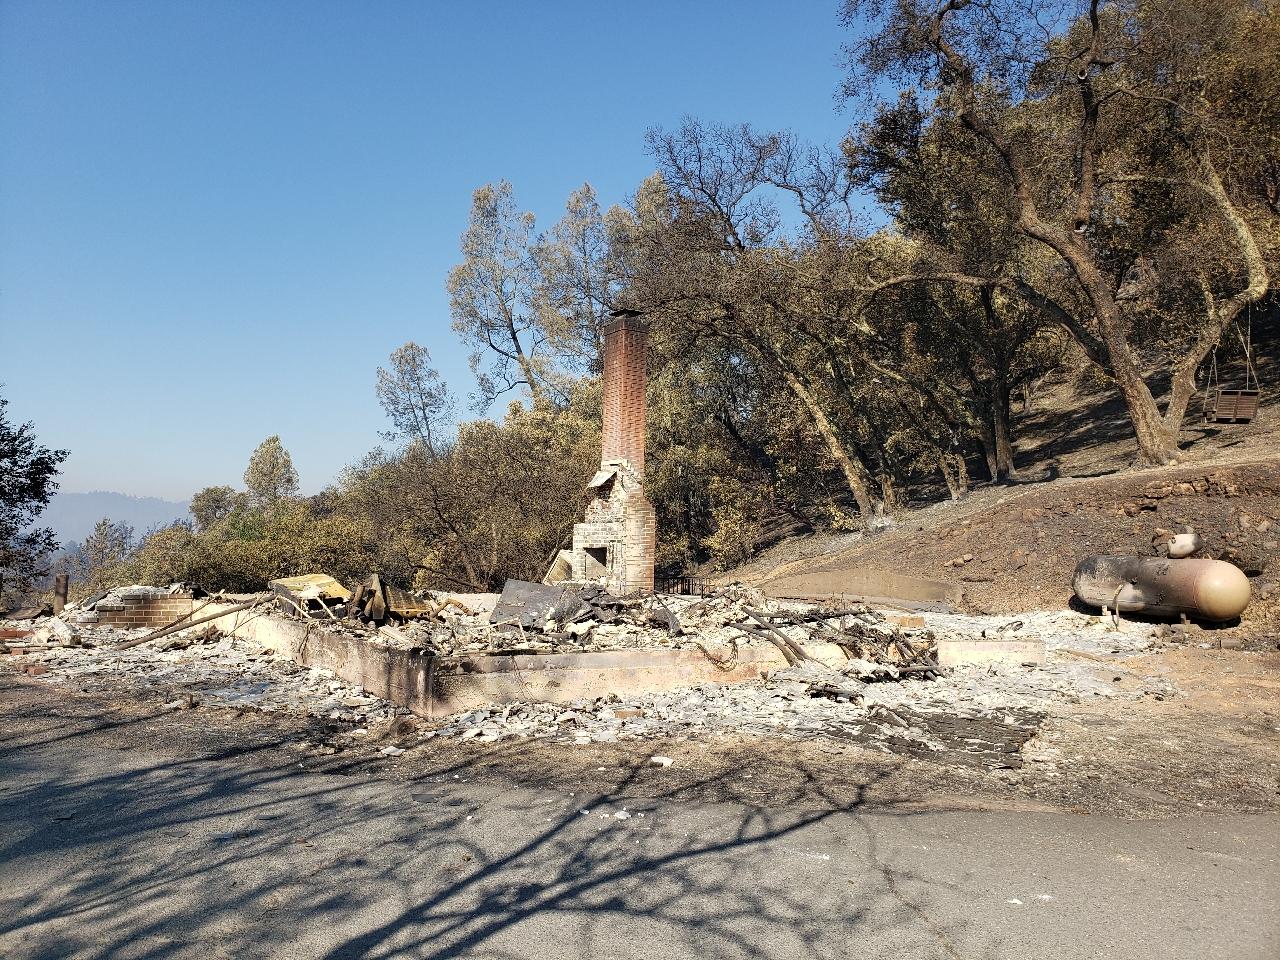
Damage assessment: destroyed